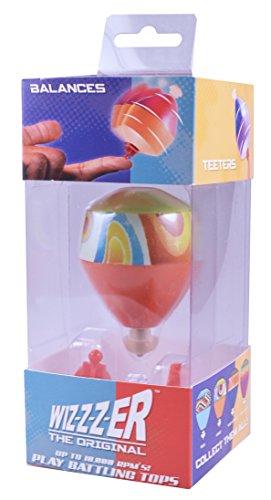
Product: Wiz-z-zer the Original Collectable
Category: Toys & Games | Novelty & Gag Toys
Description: Original Wiz-z-zer is back and available in two styles, rounder, and wedge, with 8 new graphics.
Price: $6.01
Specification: ProductDimensions:2.8x0x2inches|ItemWeight:4.8ounces|ShippingWeight:4.8ounces(Viewshippingratesandpolicies)|DomesticShipping:ItemcanbeshippedwithinU.S.|InternationalShipping:ThisitemcanbeshippedtoselectcountriesoutsideoftheU.S.LearnMore|ASIN:B06XH15DJG|Itemmodelnumber:420|Manufacturerrecommendedage:5yearsandup